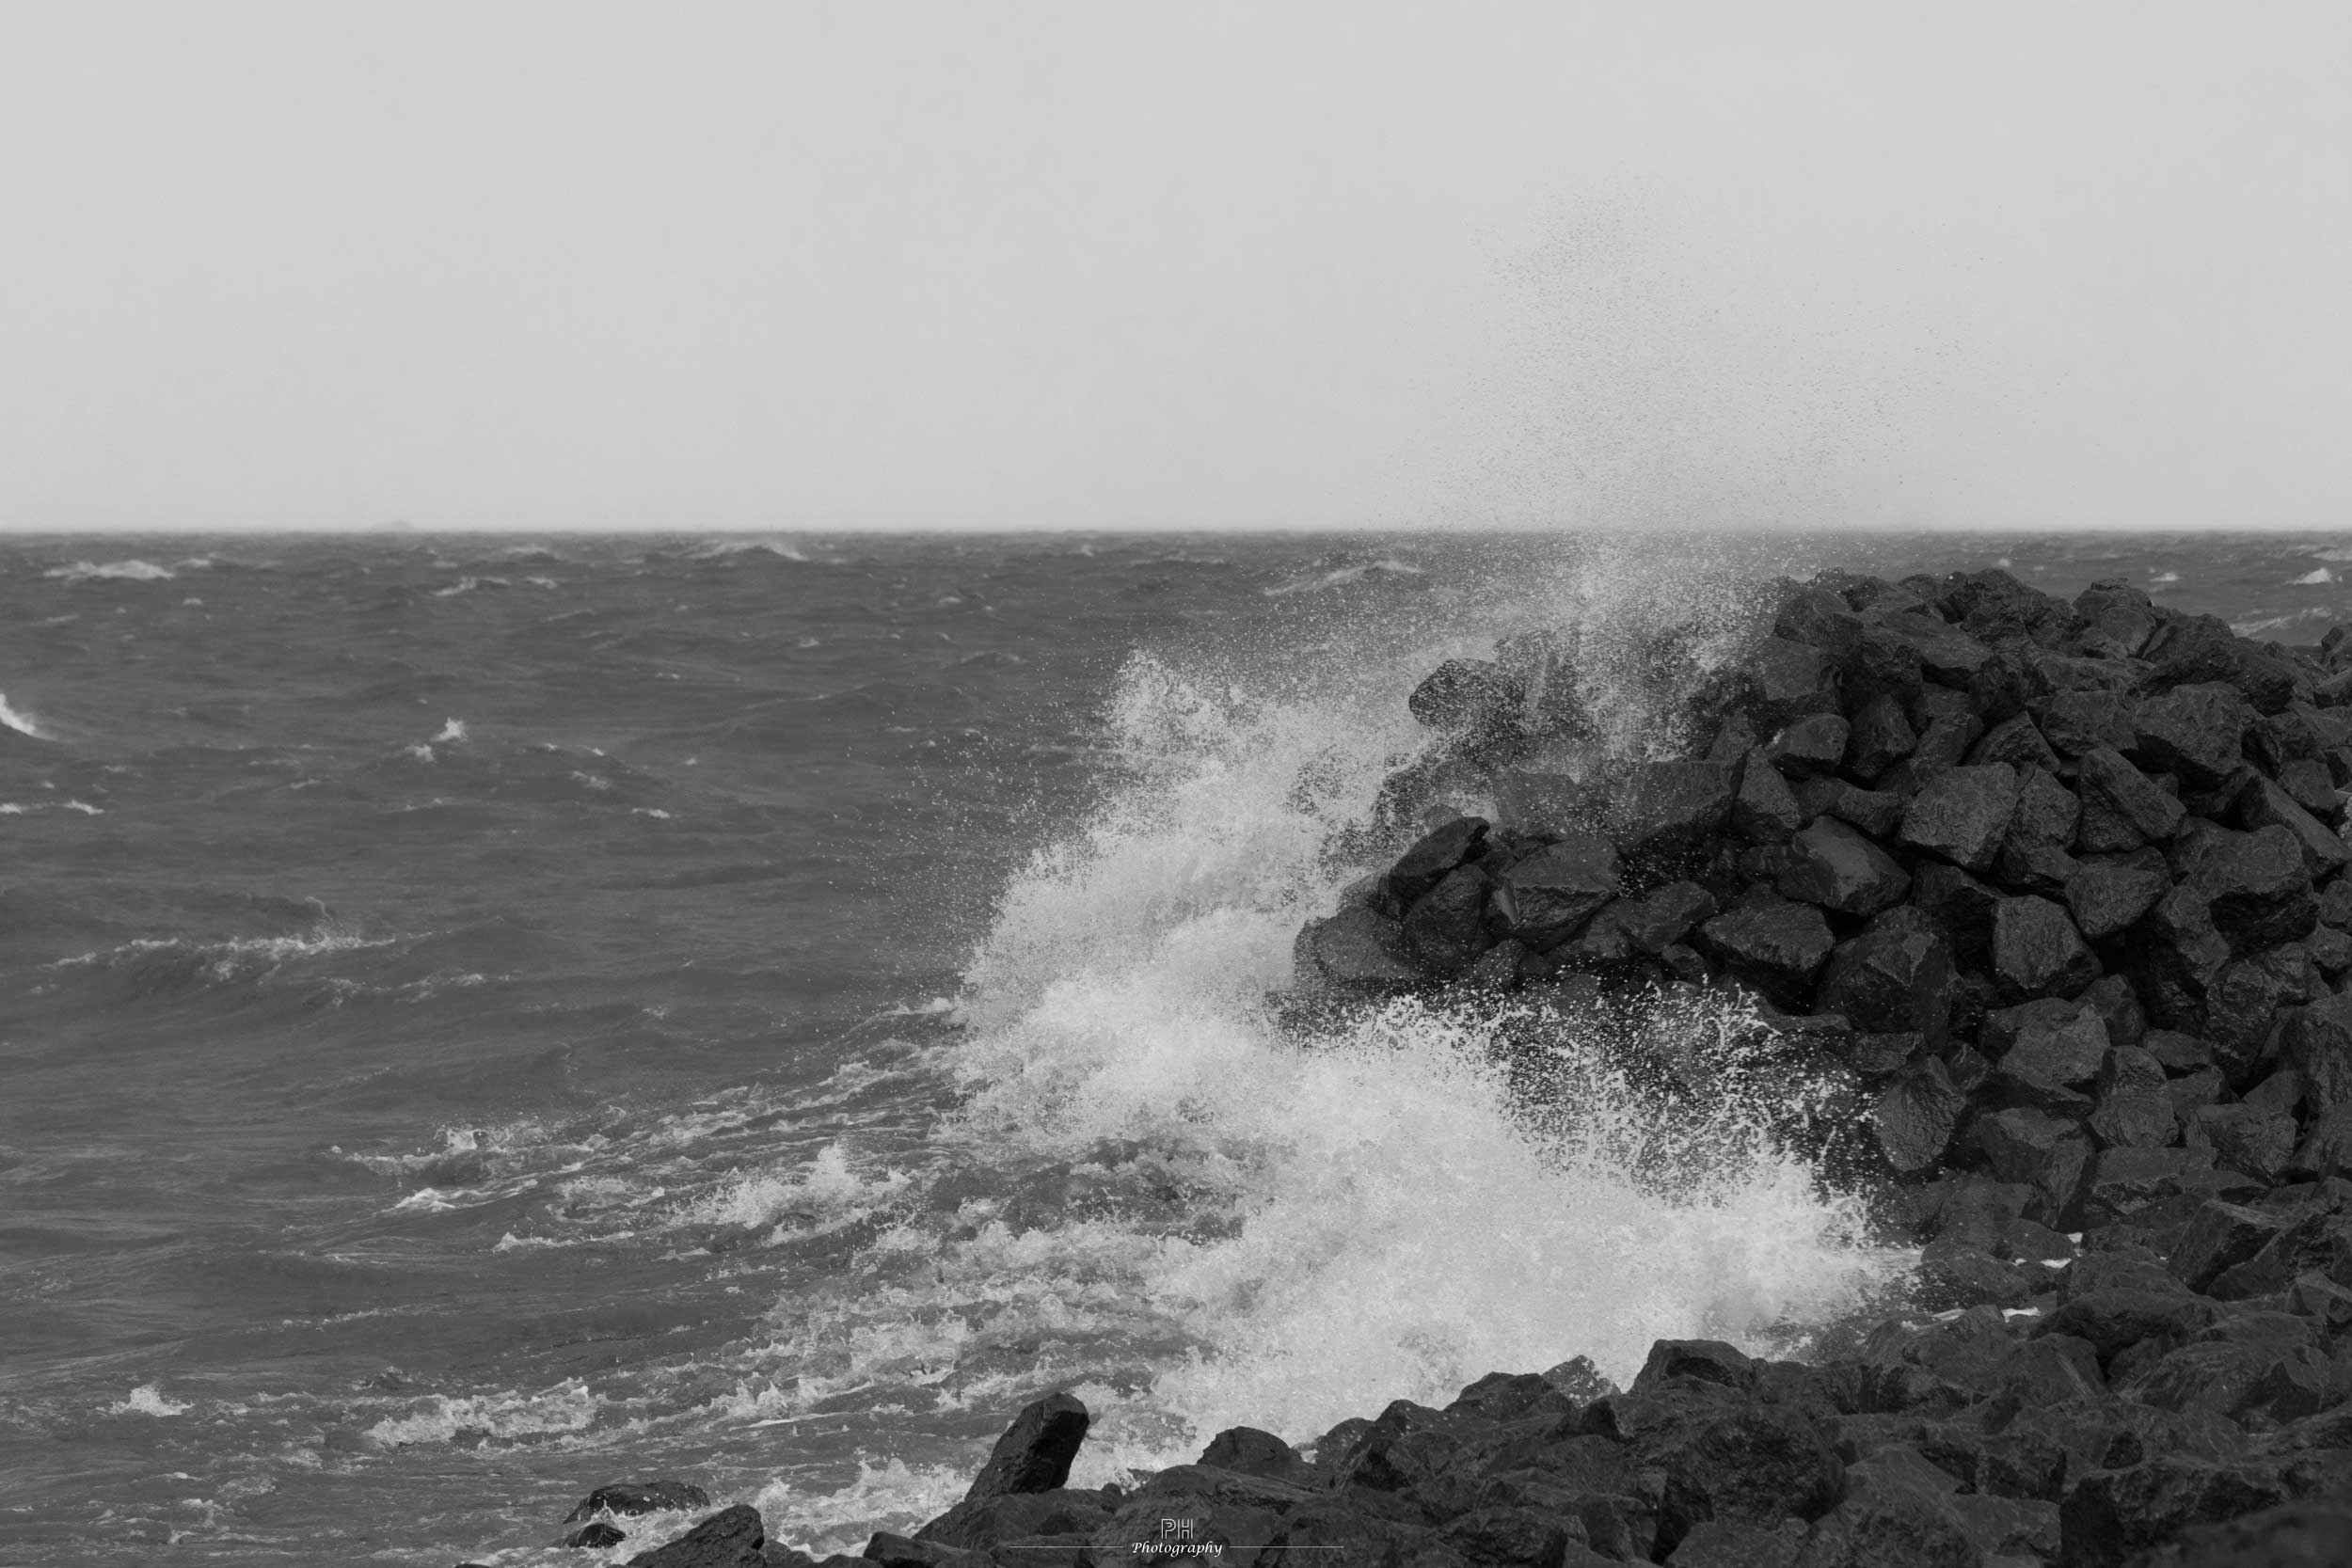
waves, water, sky, fluid, natural landscape, black and white, coastal and oceanic landforms, wind wave, horizon, wind, landscape, bedrock, monochrome photography, shore, monochrome, headland, liquid, rock, coast, wave, ocean, cape, sound, klippe, tide, cliff, tropics, sea